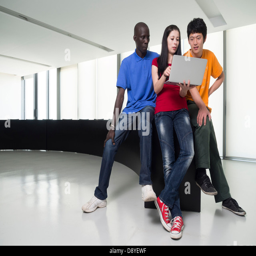
black man man and caucasian woman gathered around a laptop computer